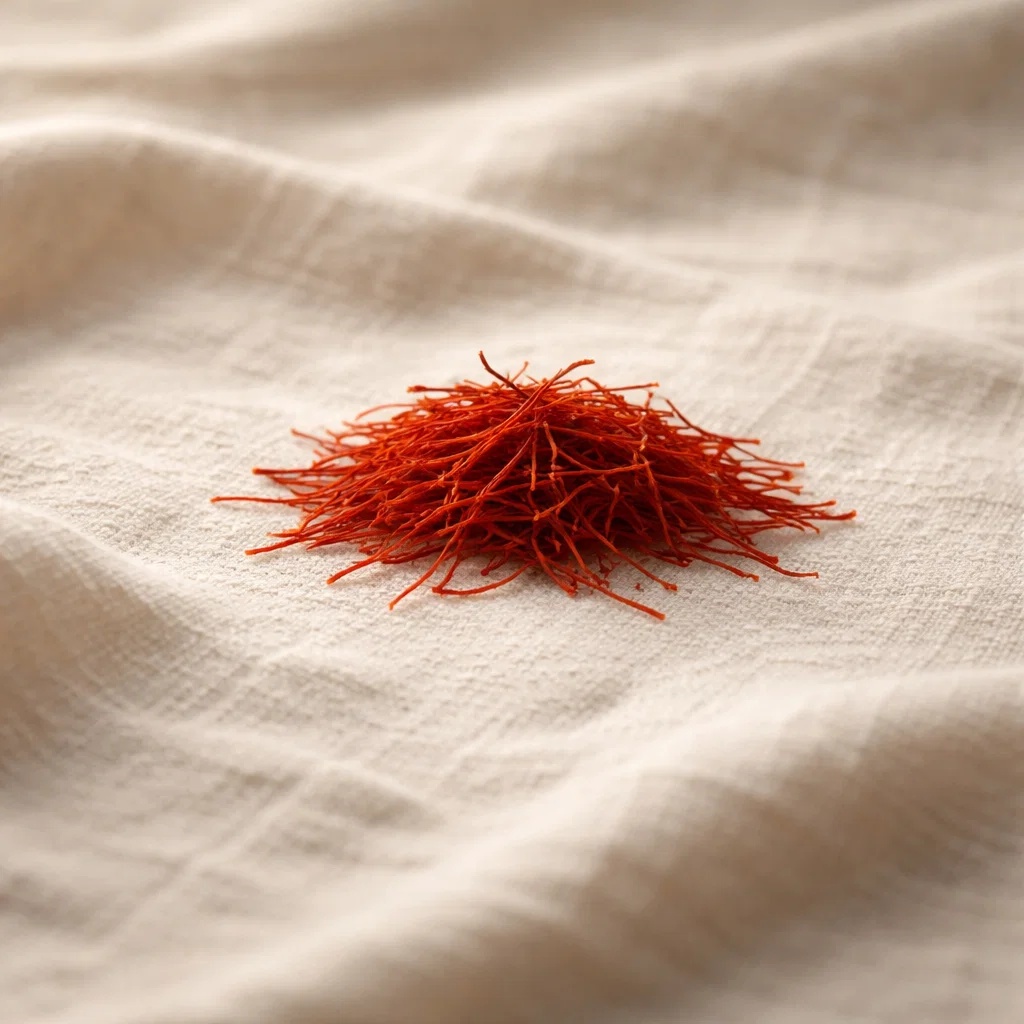
Saffron quality class: mogra